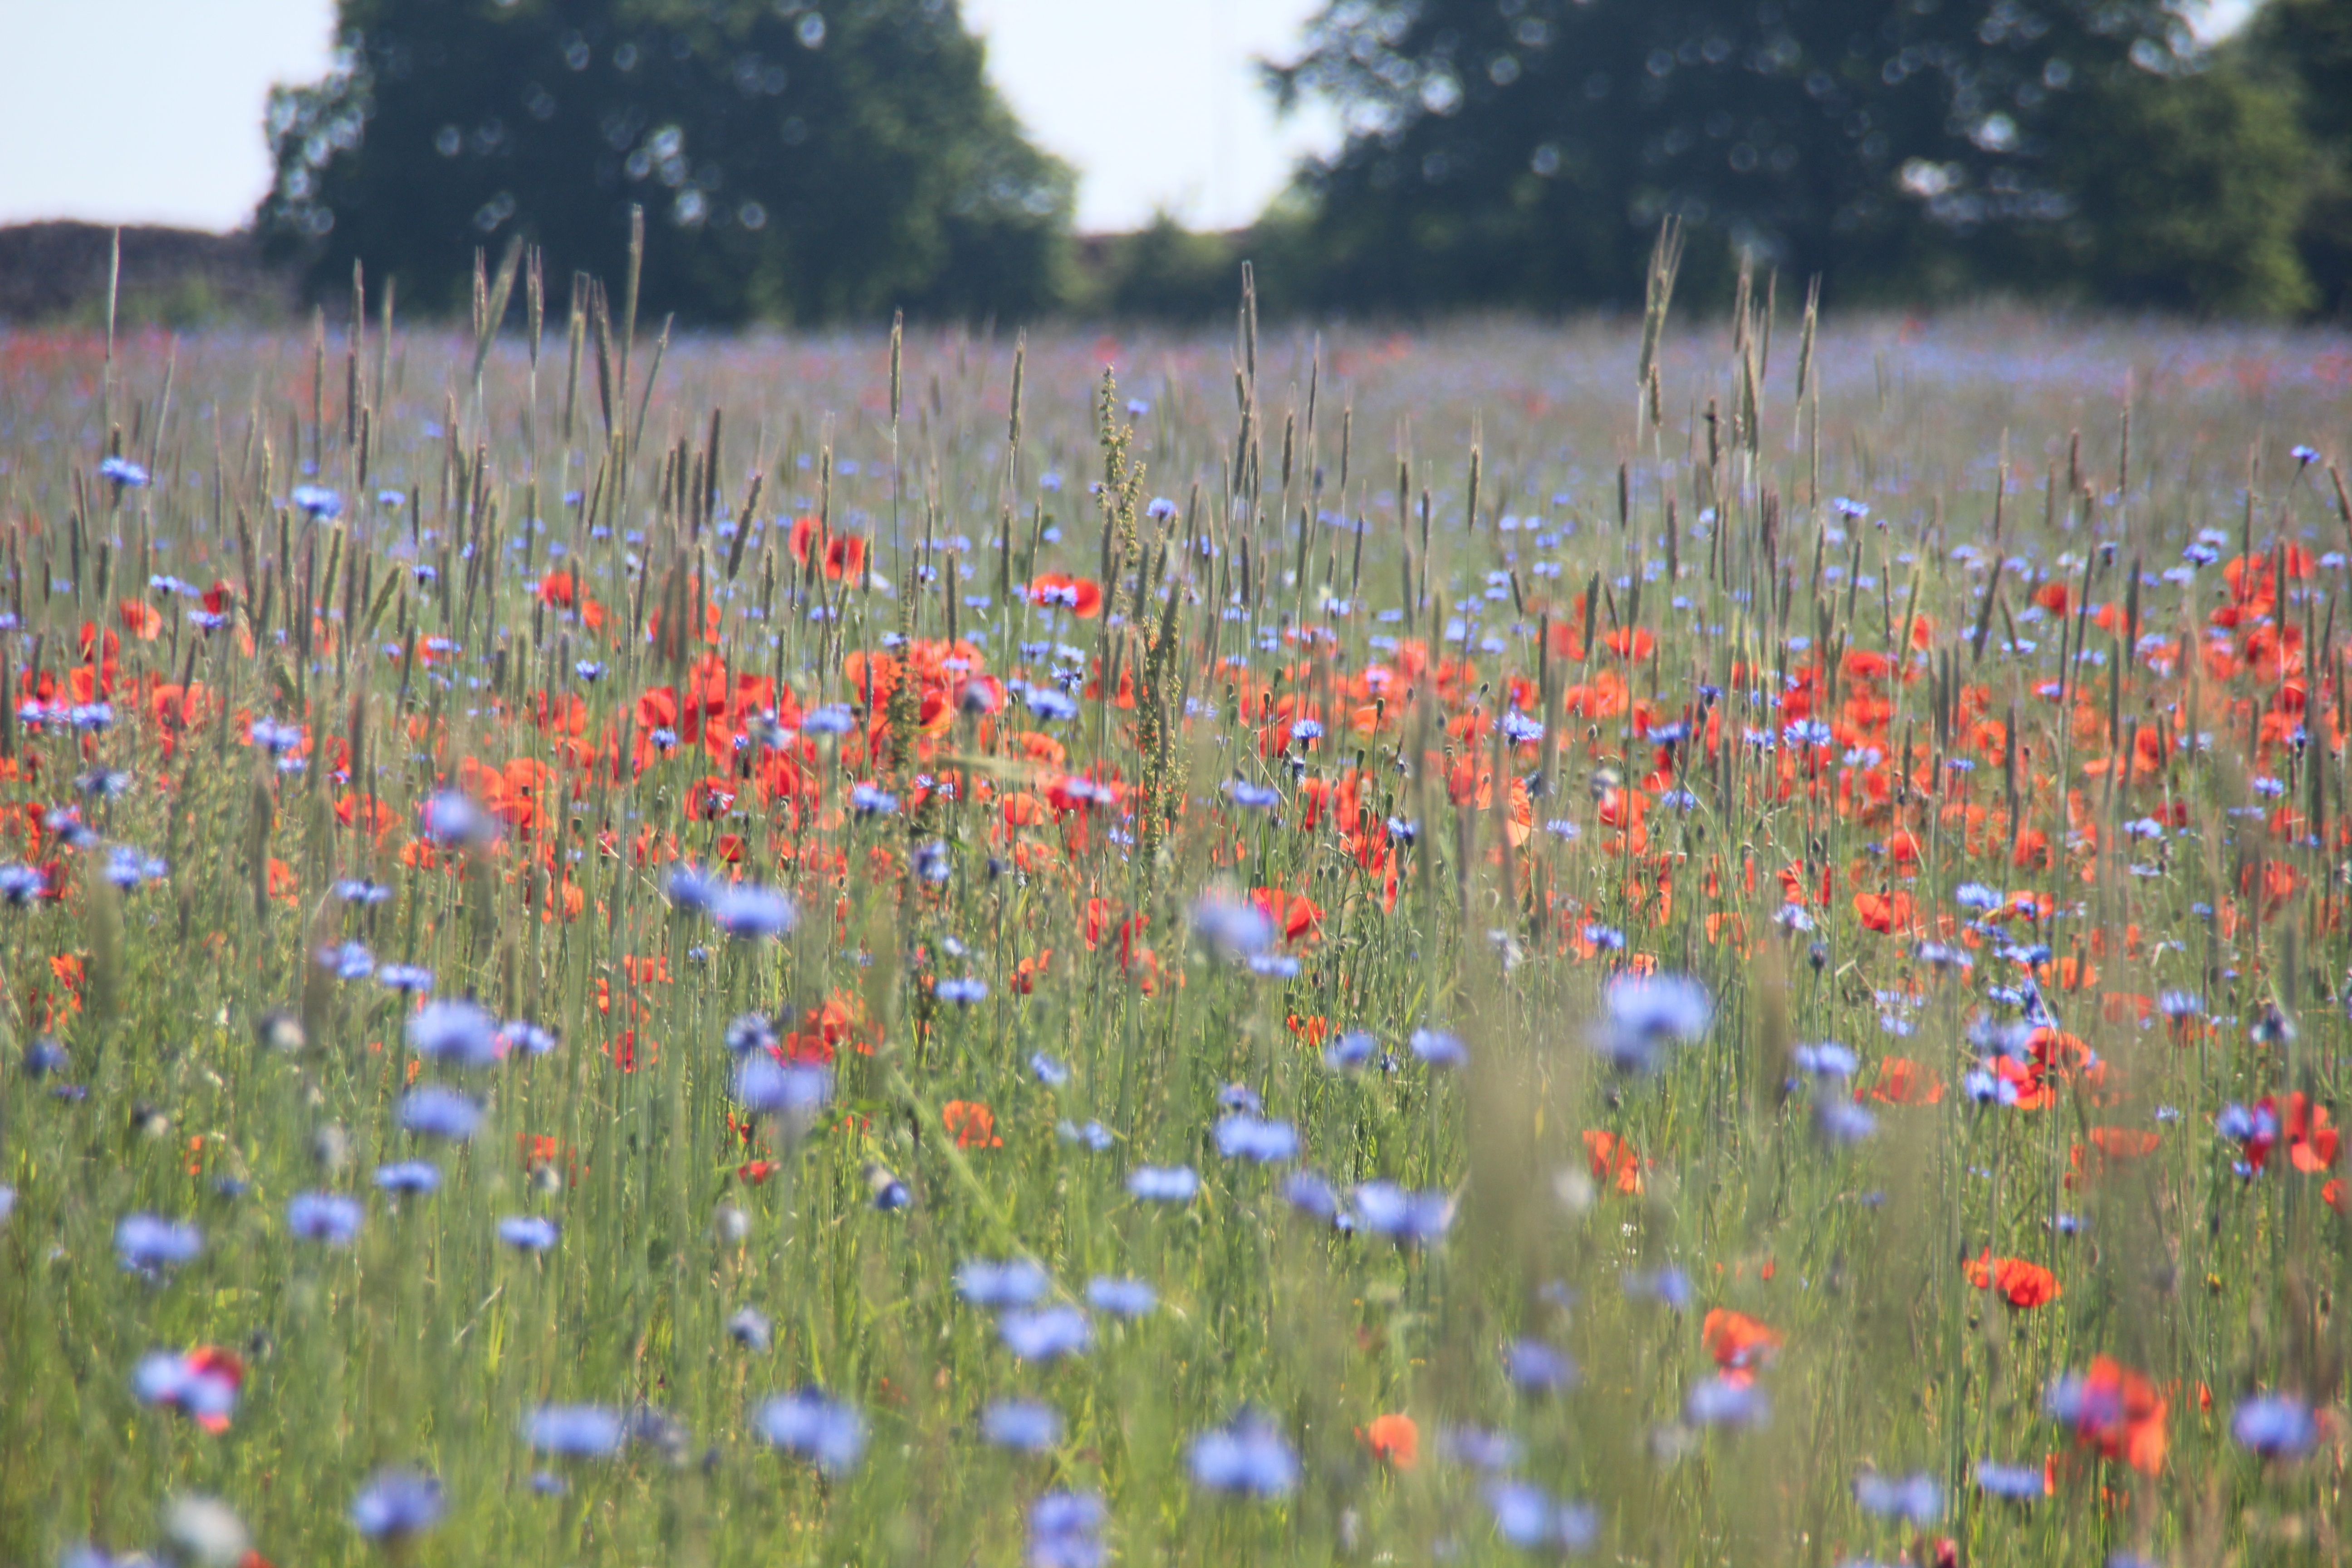
nature, grass, plant, field, lawn, meadow, prairie, flower, red, botany, flora, plain, spike, wildflower, cornflower, grassland, bright, wetland, cornfield, poppy, habitat, ecosystem, coquelicot, steppe, rarely, mecklenburg western pomerania, flowering plant, light blue, focussiert, natural environment, grass family, land plant, poppy family